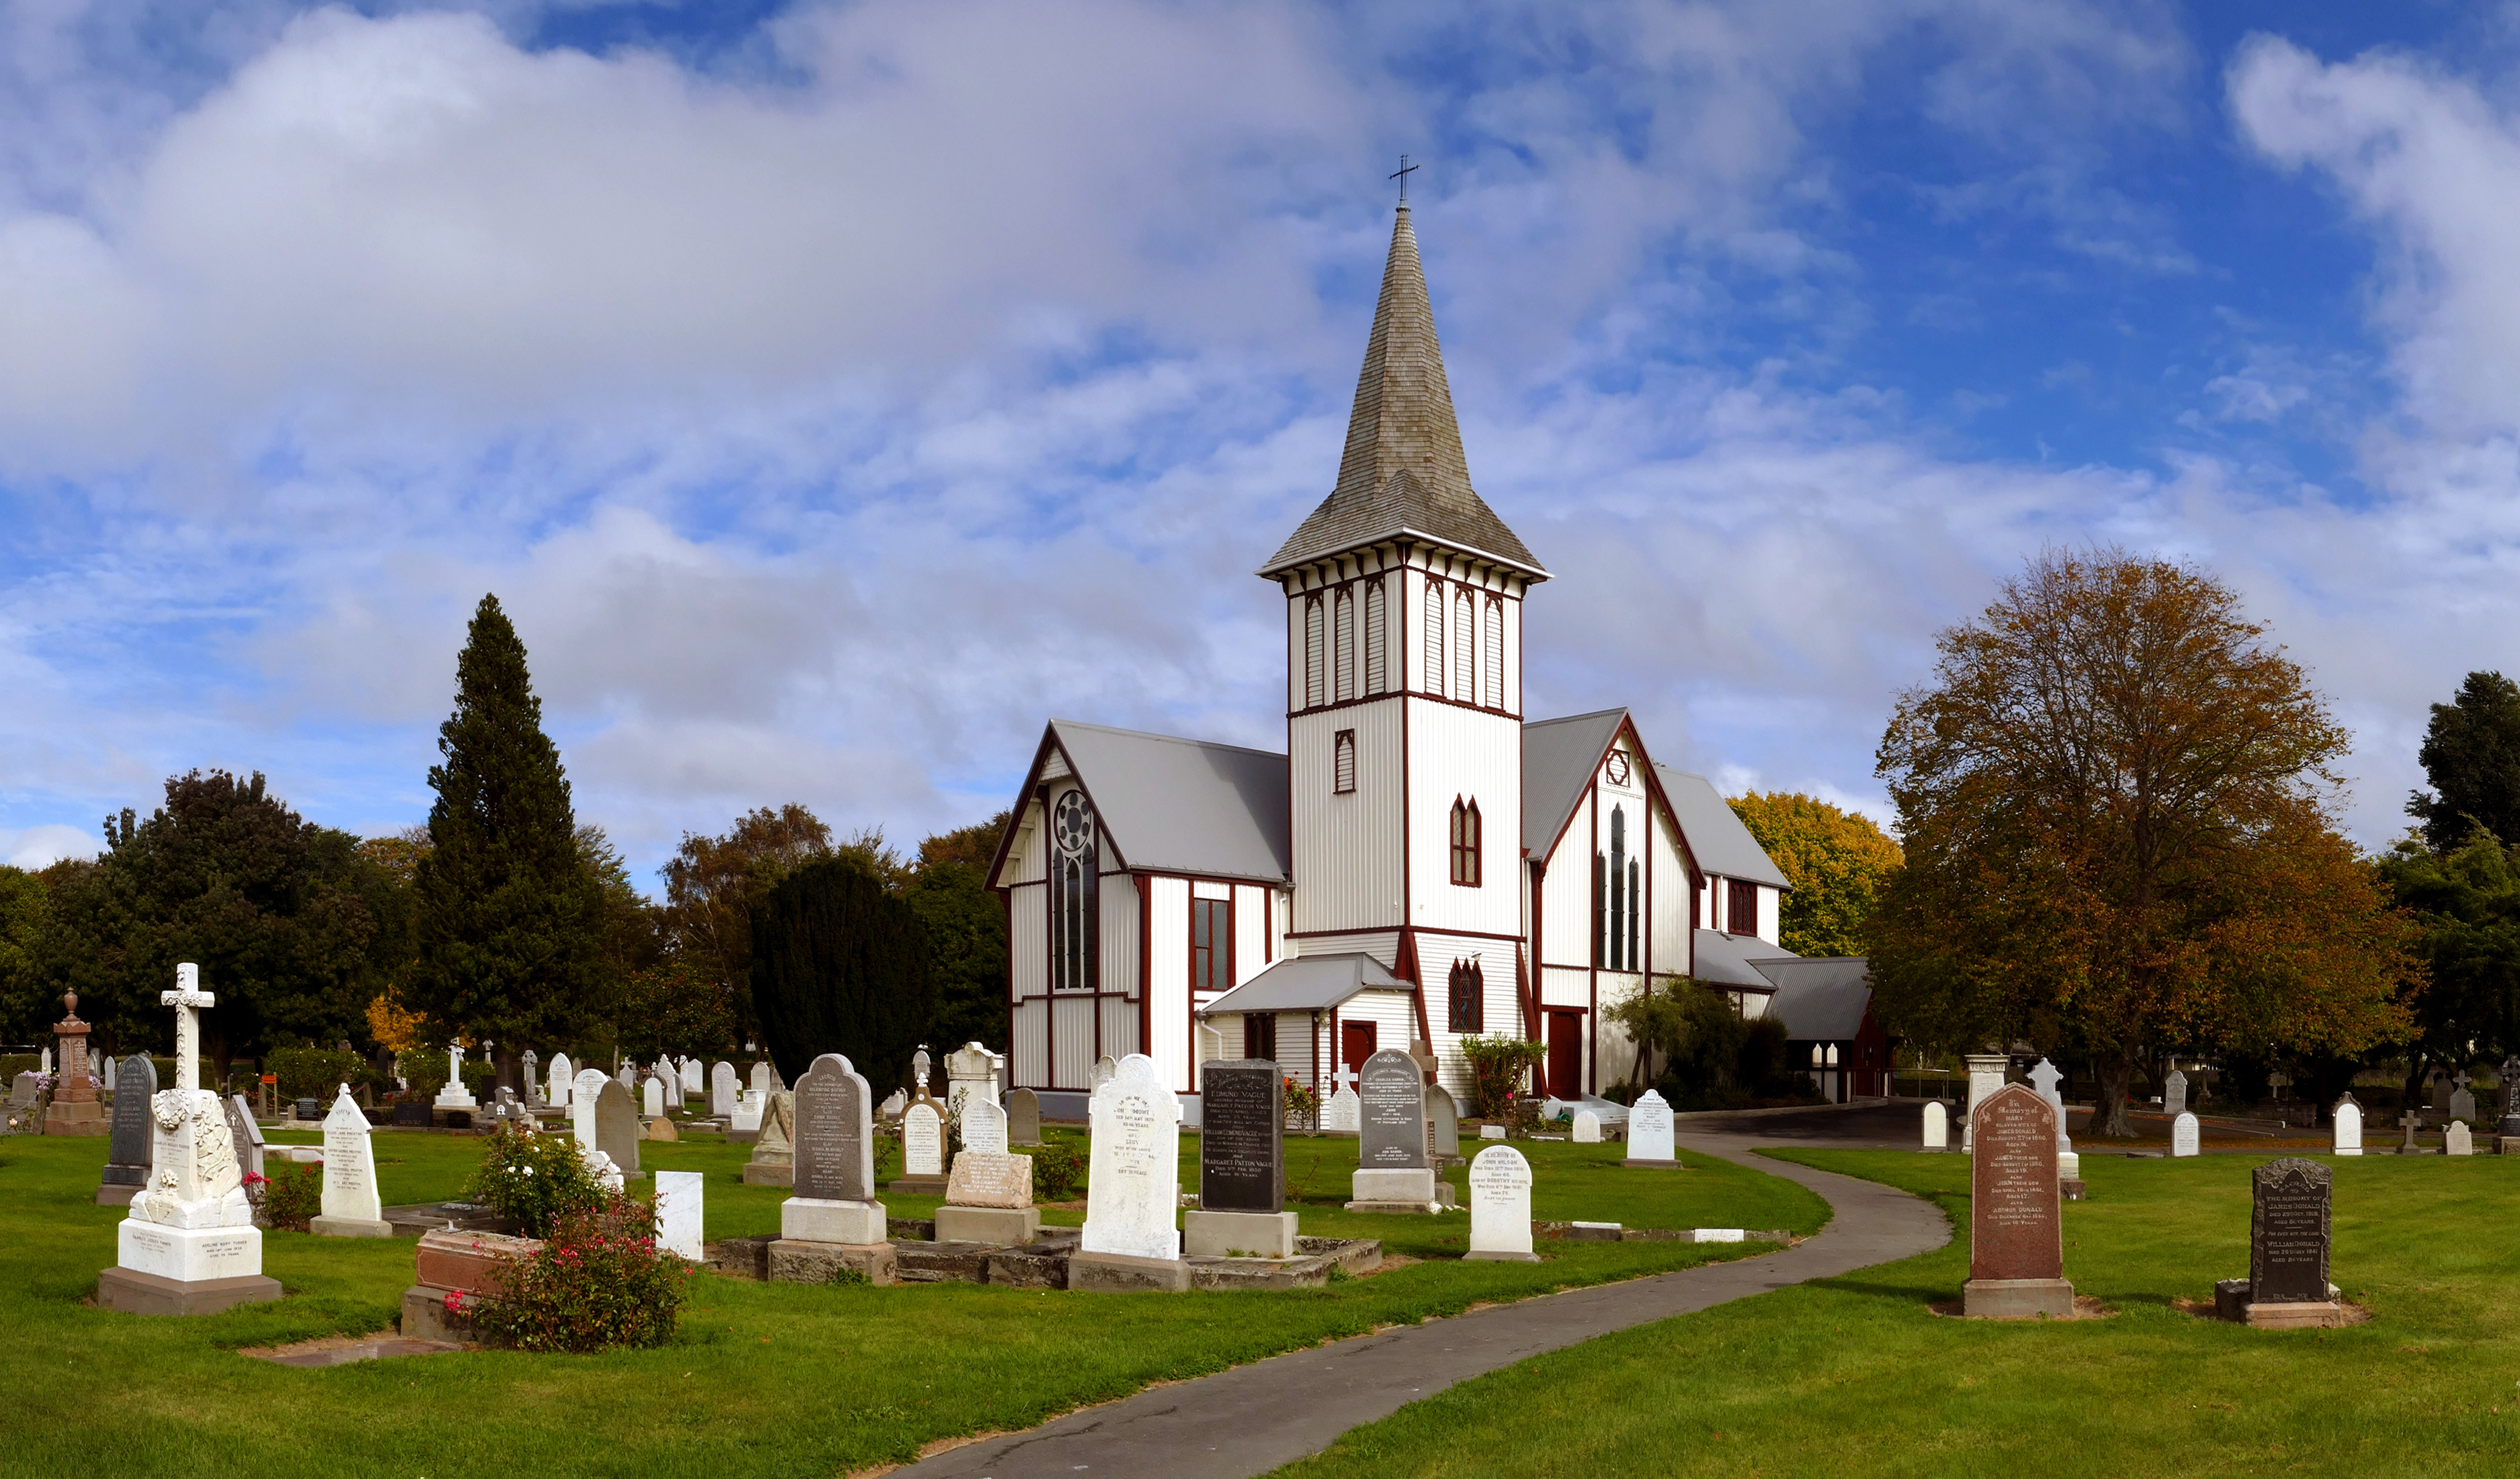
building, chateau, tower, church, chapel, cemetery, place of worship, steeple, monastery, holy, estate, lumixfz000, papanui, geographical feature, spanish missions in california